Ergin Ataman

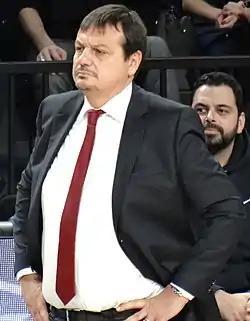
Ataman in January 2018

Halil Ergin Ataman (born January 7, 1966) is a Turkish professional basketball coach, currently managing Panathinaikos of the Greek Basketball League (GBL) and the EuroLeague. He is also the head coach of the Turkish national team.